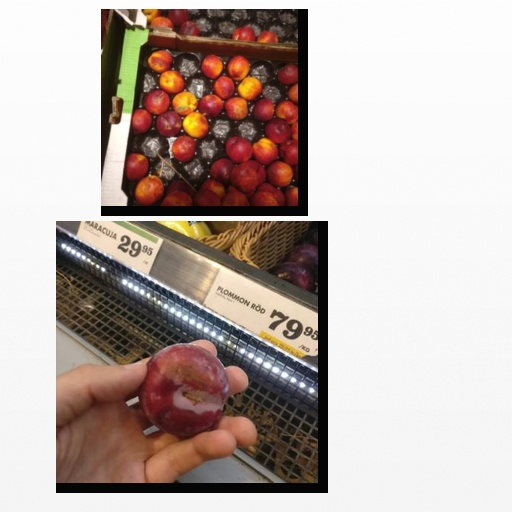
Food items: nectarine, plum